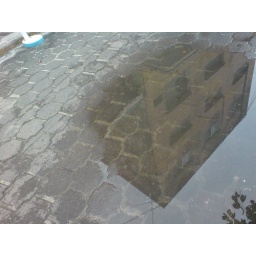
building in the water